Naboløs 4

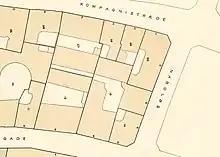
The property seen on a detail from Berggreen's cadastral map of Snaren's Quarter, 1884.

Carl Christian Rafn was among the residents in the building on Snaregade from 1821 to 1823. No. 13A was at the time of the 1840 census home to a total of 25 people. The painter Wilhelm Marstrand resided in the building from 1849 to 1854. The landscape painter Frederik Kraft was also among the residents in 1854.